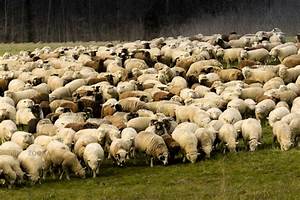
Label: pecora